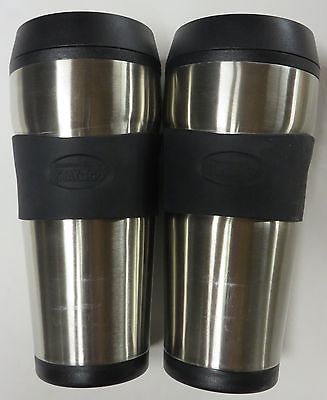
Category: coffee maker